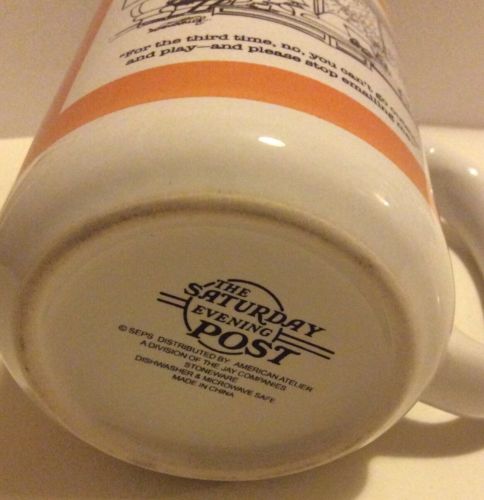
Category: mug